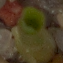
Label: maize